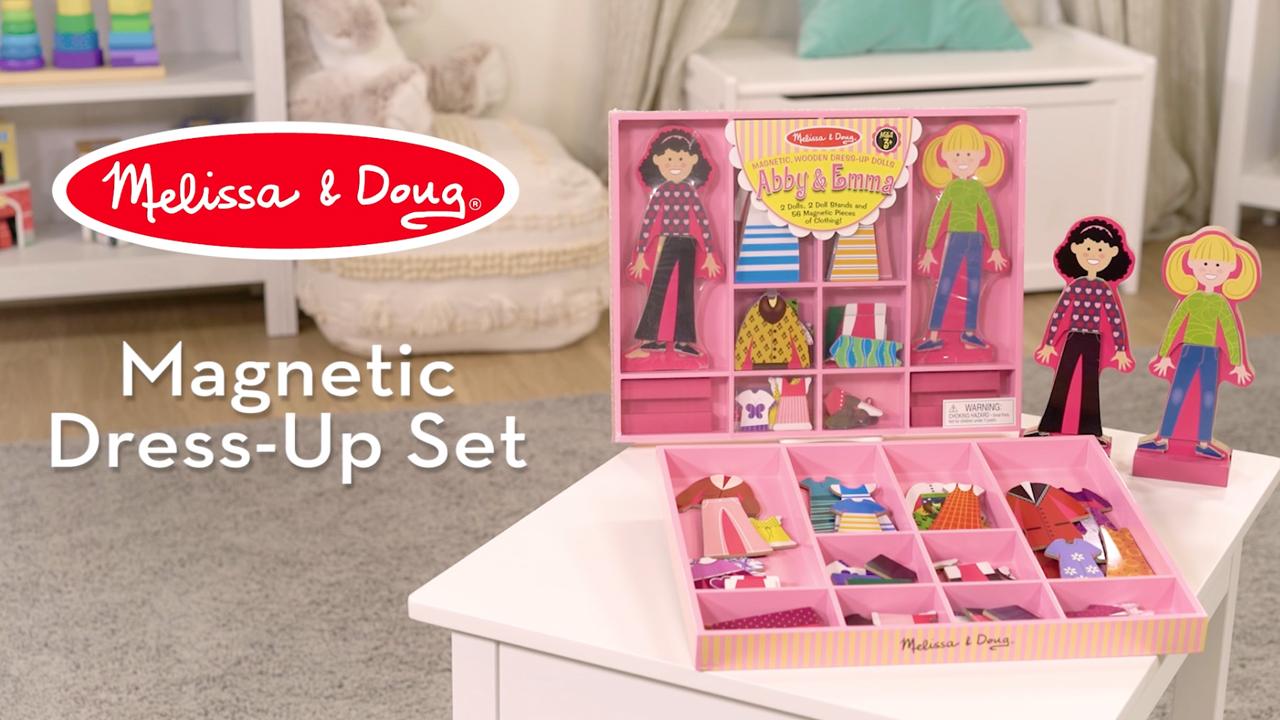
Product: Melissa & Doug Joey Magnetic Dress-Up Set (Pretend Play, 6 Outfits, 26 Magnetic Pieces, 11.6" H x 8.65" W x 1.05" L, Great Gift for Girls and Boys - Best for 3, 4, 5 Year Olds and Up)
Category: Toys & Games | Dress Up & Pretend Play | Pretend Play | Paper & Magnetic Dolls | Magnetic Dress-up Dolls
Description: INSPIRING MAGNETIC DRESS UP SET: The Melissa and Doug Joey Magnetic Dress Up Set includes 1 wooden play figure, 26 magnetic clothing pieces and gear, a doll stand, and an easy to carry storage tray.
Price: $11.69
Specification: ProductDimensions:1.2x8.5x12inches|ItemWeight:1.4pounds|ShippingWeight:1.65pounds(Viewshippingratesandpolicies)|DomesticShipping:ItemcanbeshippedwithinU.S.|InternationalShipping:ThisitemcanbeshippedtoselectcountriesoutsideoftheU.S.LearnMore|ASIN:B000VO3HC8|Itemmodelnumber:3550|Manufacturerrecommendedage:36months-6years